Peter Pan (1950 musical)

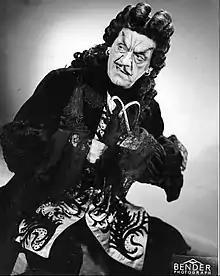
Boris Karloff as Captain Hook in the 1950 musical production of "Peter Pan"

Peter Pan is a 1950 musical adaptation of J. M. Barrie's 1904 play "Peter Pan, or The Boy Who Wouldn't Grow Up" with music and lyrics by Leonard Bernstein; it opened on Broadway on April 24, 1950. This version starred Jean Arthur as Peter Pan, Boris Karloff in the dual roles of George Darling and Captain Hook, and Marcia Henderson as Wendy. The show was orchestrated by Trude Rittmann and Hershy Kay and conducted by Benjamin Steinberg. The show ran for 321 performances, closing on January 27, 1951.